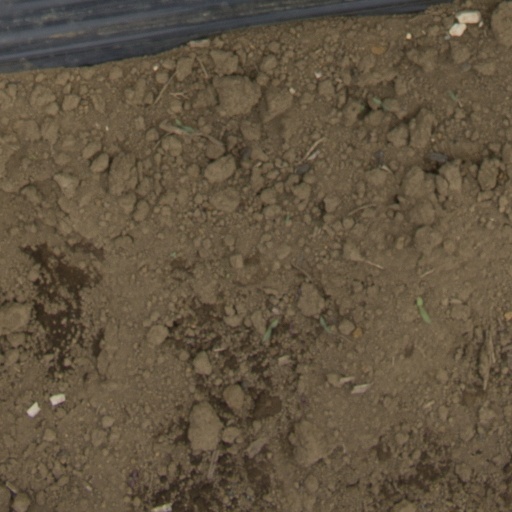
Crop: Jerusalem artichoke